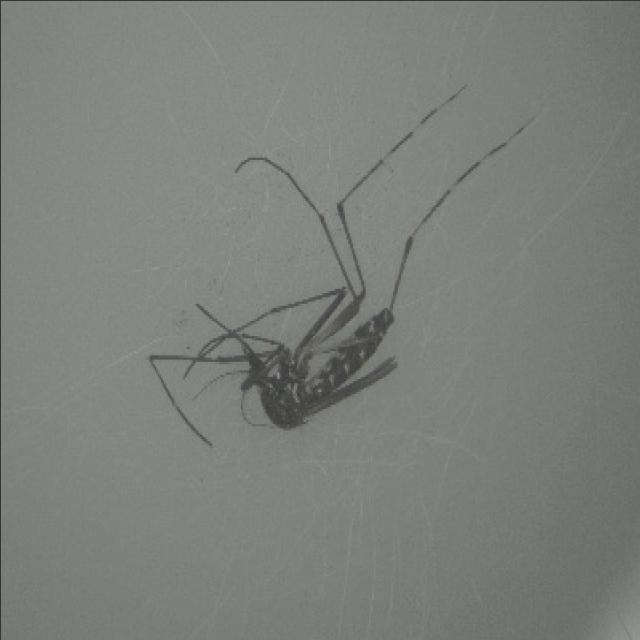
Species: aedes_albopictus